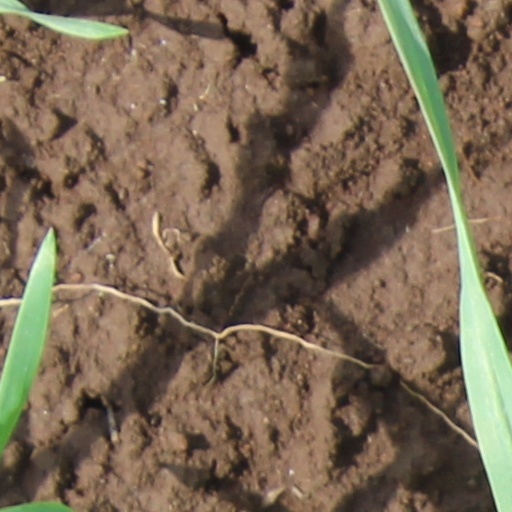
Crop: wheat